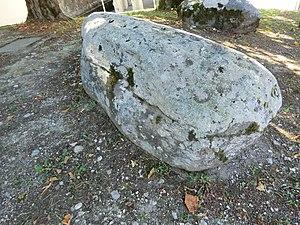
Pierre à cupules de Magnieu (Belley).